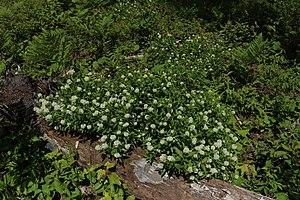
Ceanothus americanus.
Ceanothus americanus, le Céanothe d'Amérique, est une espèce de plantes dicotylédones de la famille des Rhamnaceae, indigène d'Amérique du Nord.